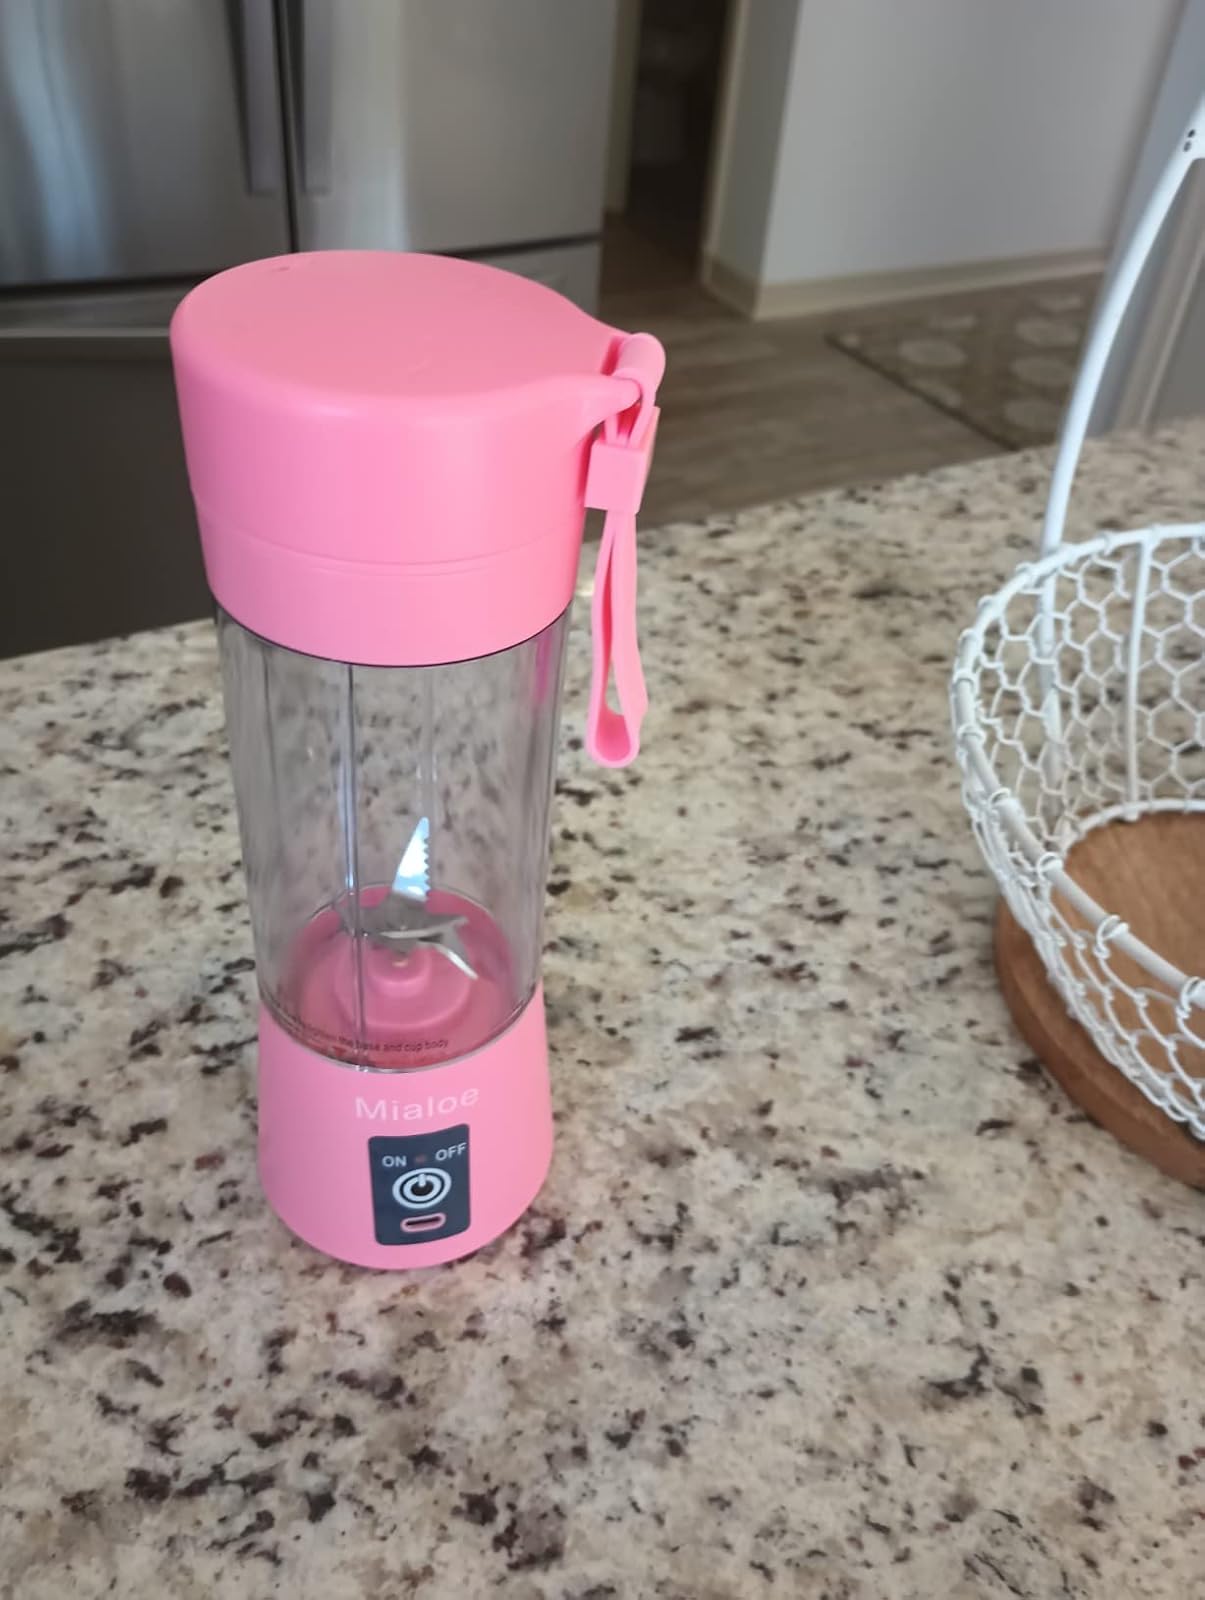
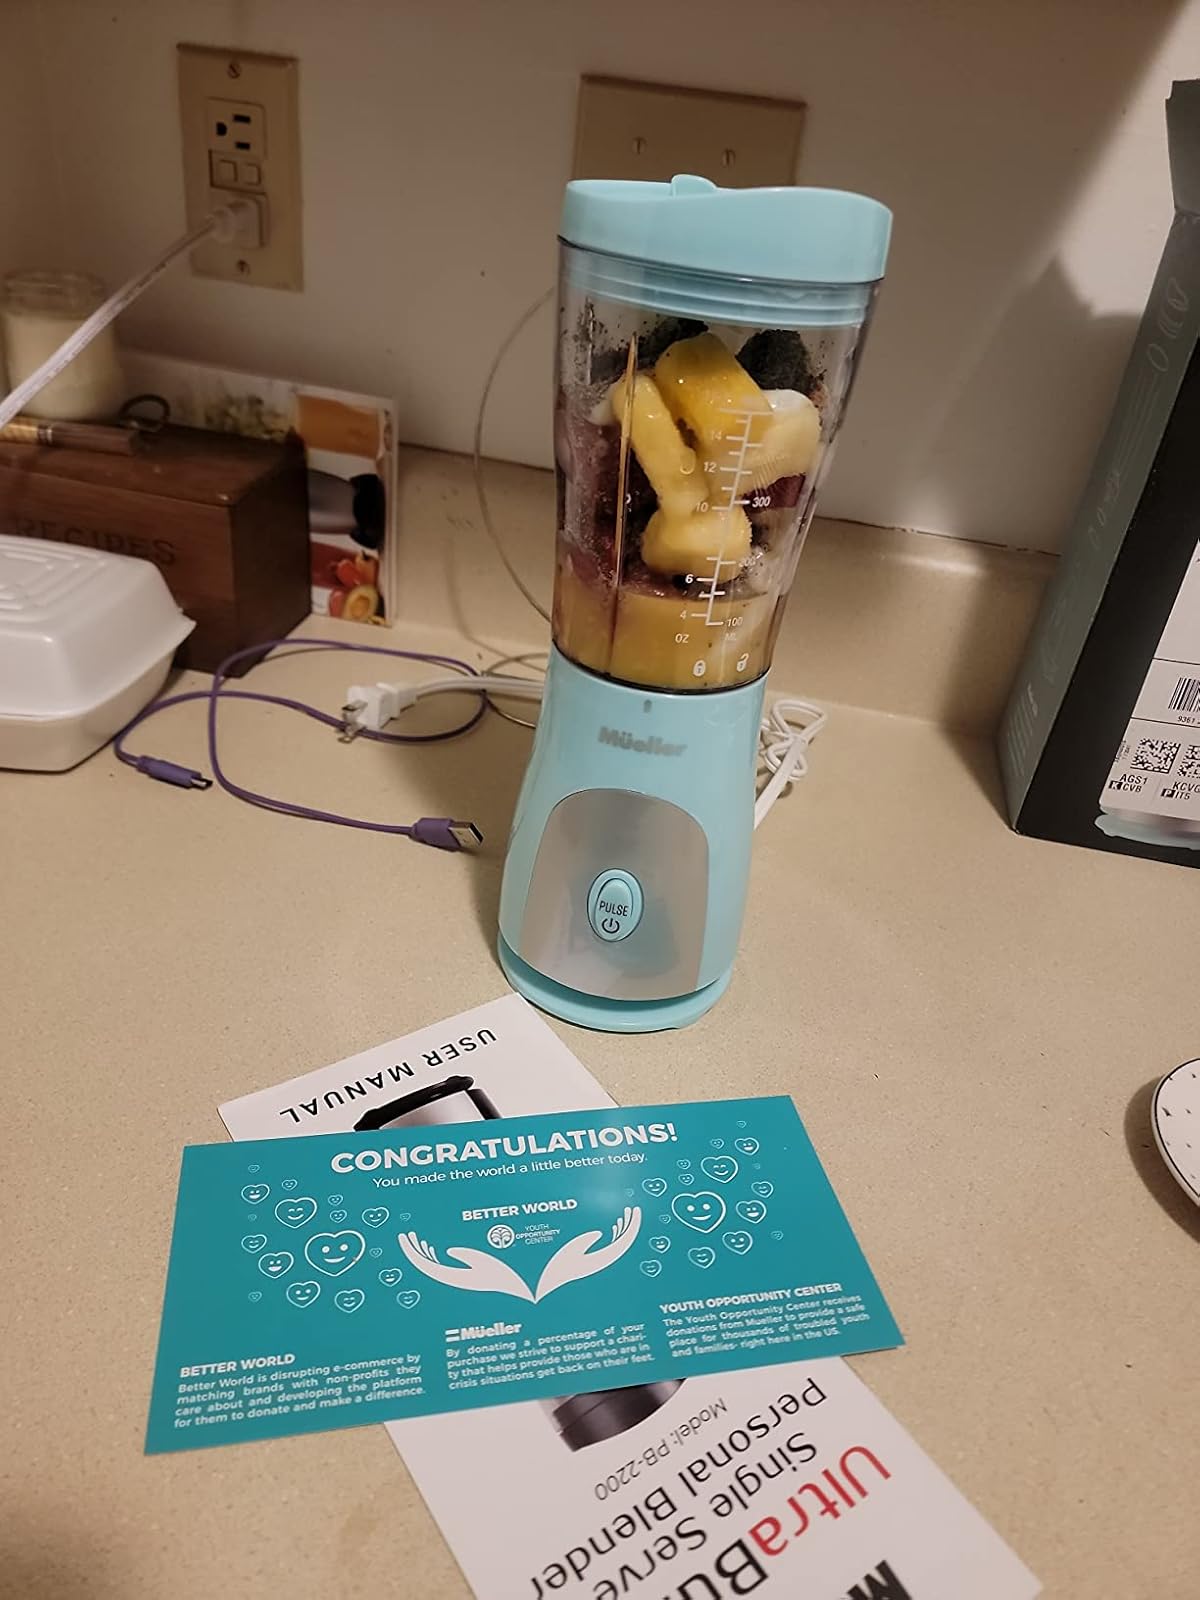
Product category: items_blender
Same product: no